Lydford Castle

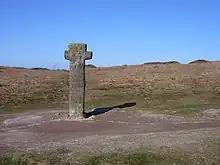
Boundary marker on the Forest of Dartmoor

Lydford Castle does not seem to be primarily designed to have a military function, although in 1199 when King John succeeded to the throne he had the castle garrisoned and expensively equipped to prevent any potential unrest breaking out in the region. The castle lacked the usual military features of the time, such as external gatehouses, and its design seems to have been intended to evoke the authority of a traditional defensive fortification rather than to resist an actual attack. Instead, as well as helping to deal with the wider problems in 1195, the castle appears to have been built with the intention of enforcing the stannary and forest law in Devon. It is possible that the Crown originally intended that the castle took over the stannary law across the whole of Cornwall and Devon, although in practice its role extended only to governing the Devon stannaries.